Great Seal of the United States

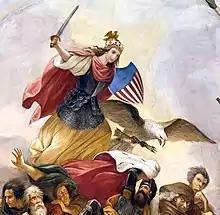
The arms as held by Columbia in the war scene of the United States Capitol's 1865 "Apotheosis of Washington" by Constantino Brumidi

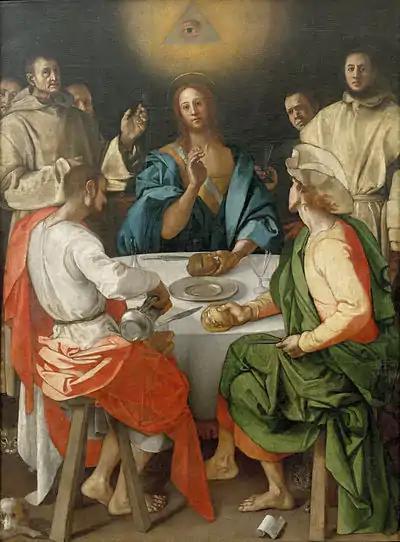
"Supper at Emmaus", a 1525 Jacopo Pontormo painting, contains the Eye of Providence in a triangle.

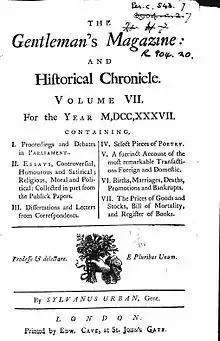
1737 "Gentleman's Magazine" title page

The 1782 resolution of Congress adopting the arms, still in force, legally blazoned the shield as: